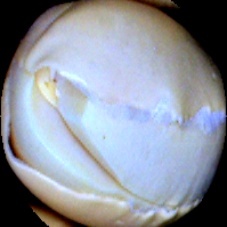
Label: Broken